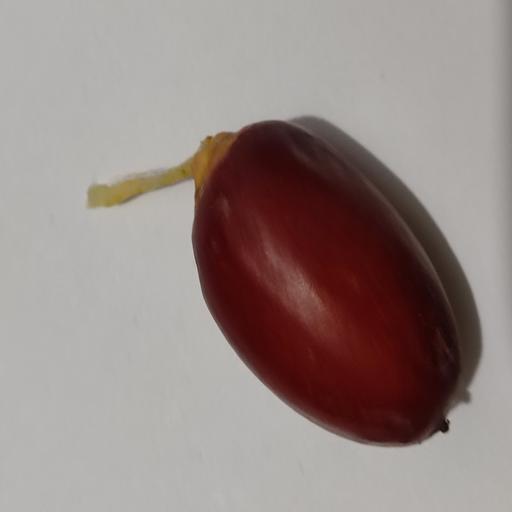
Crop type: Date Palm